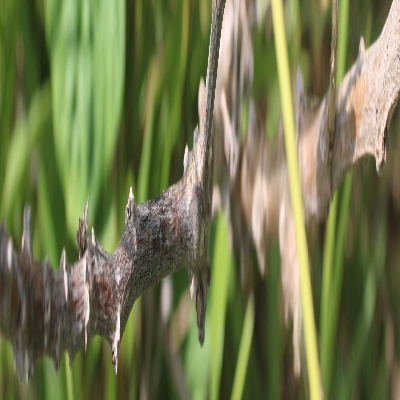
Crop: Cassava
Condition: bacterial blight